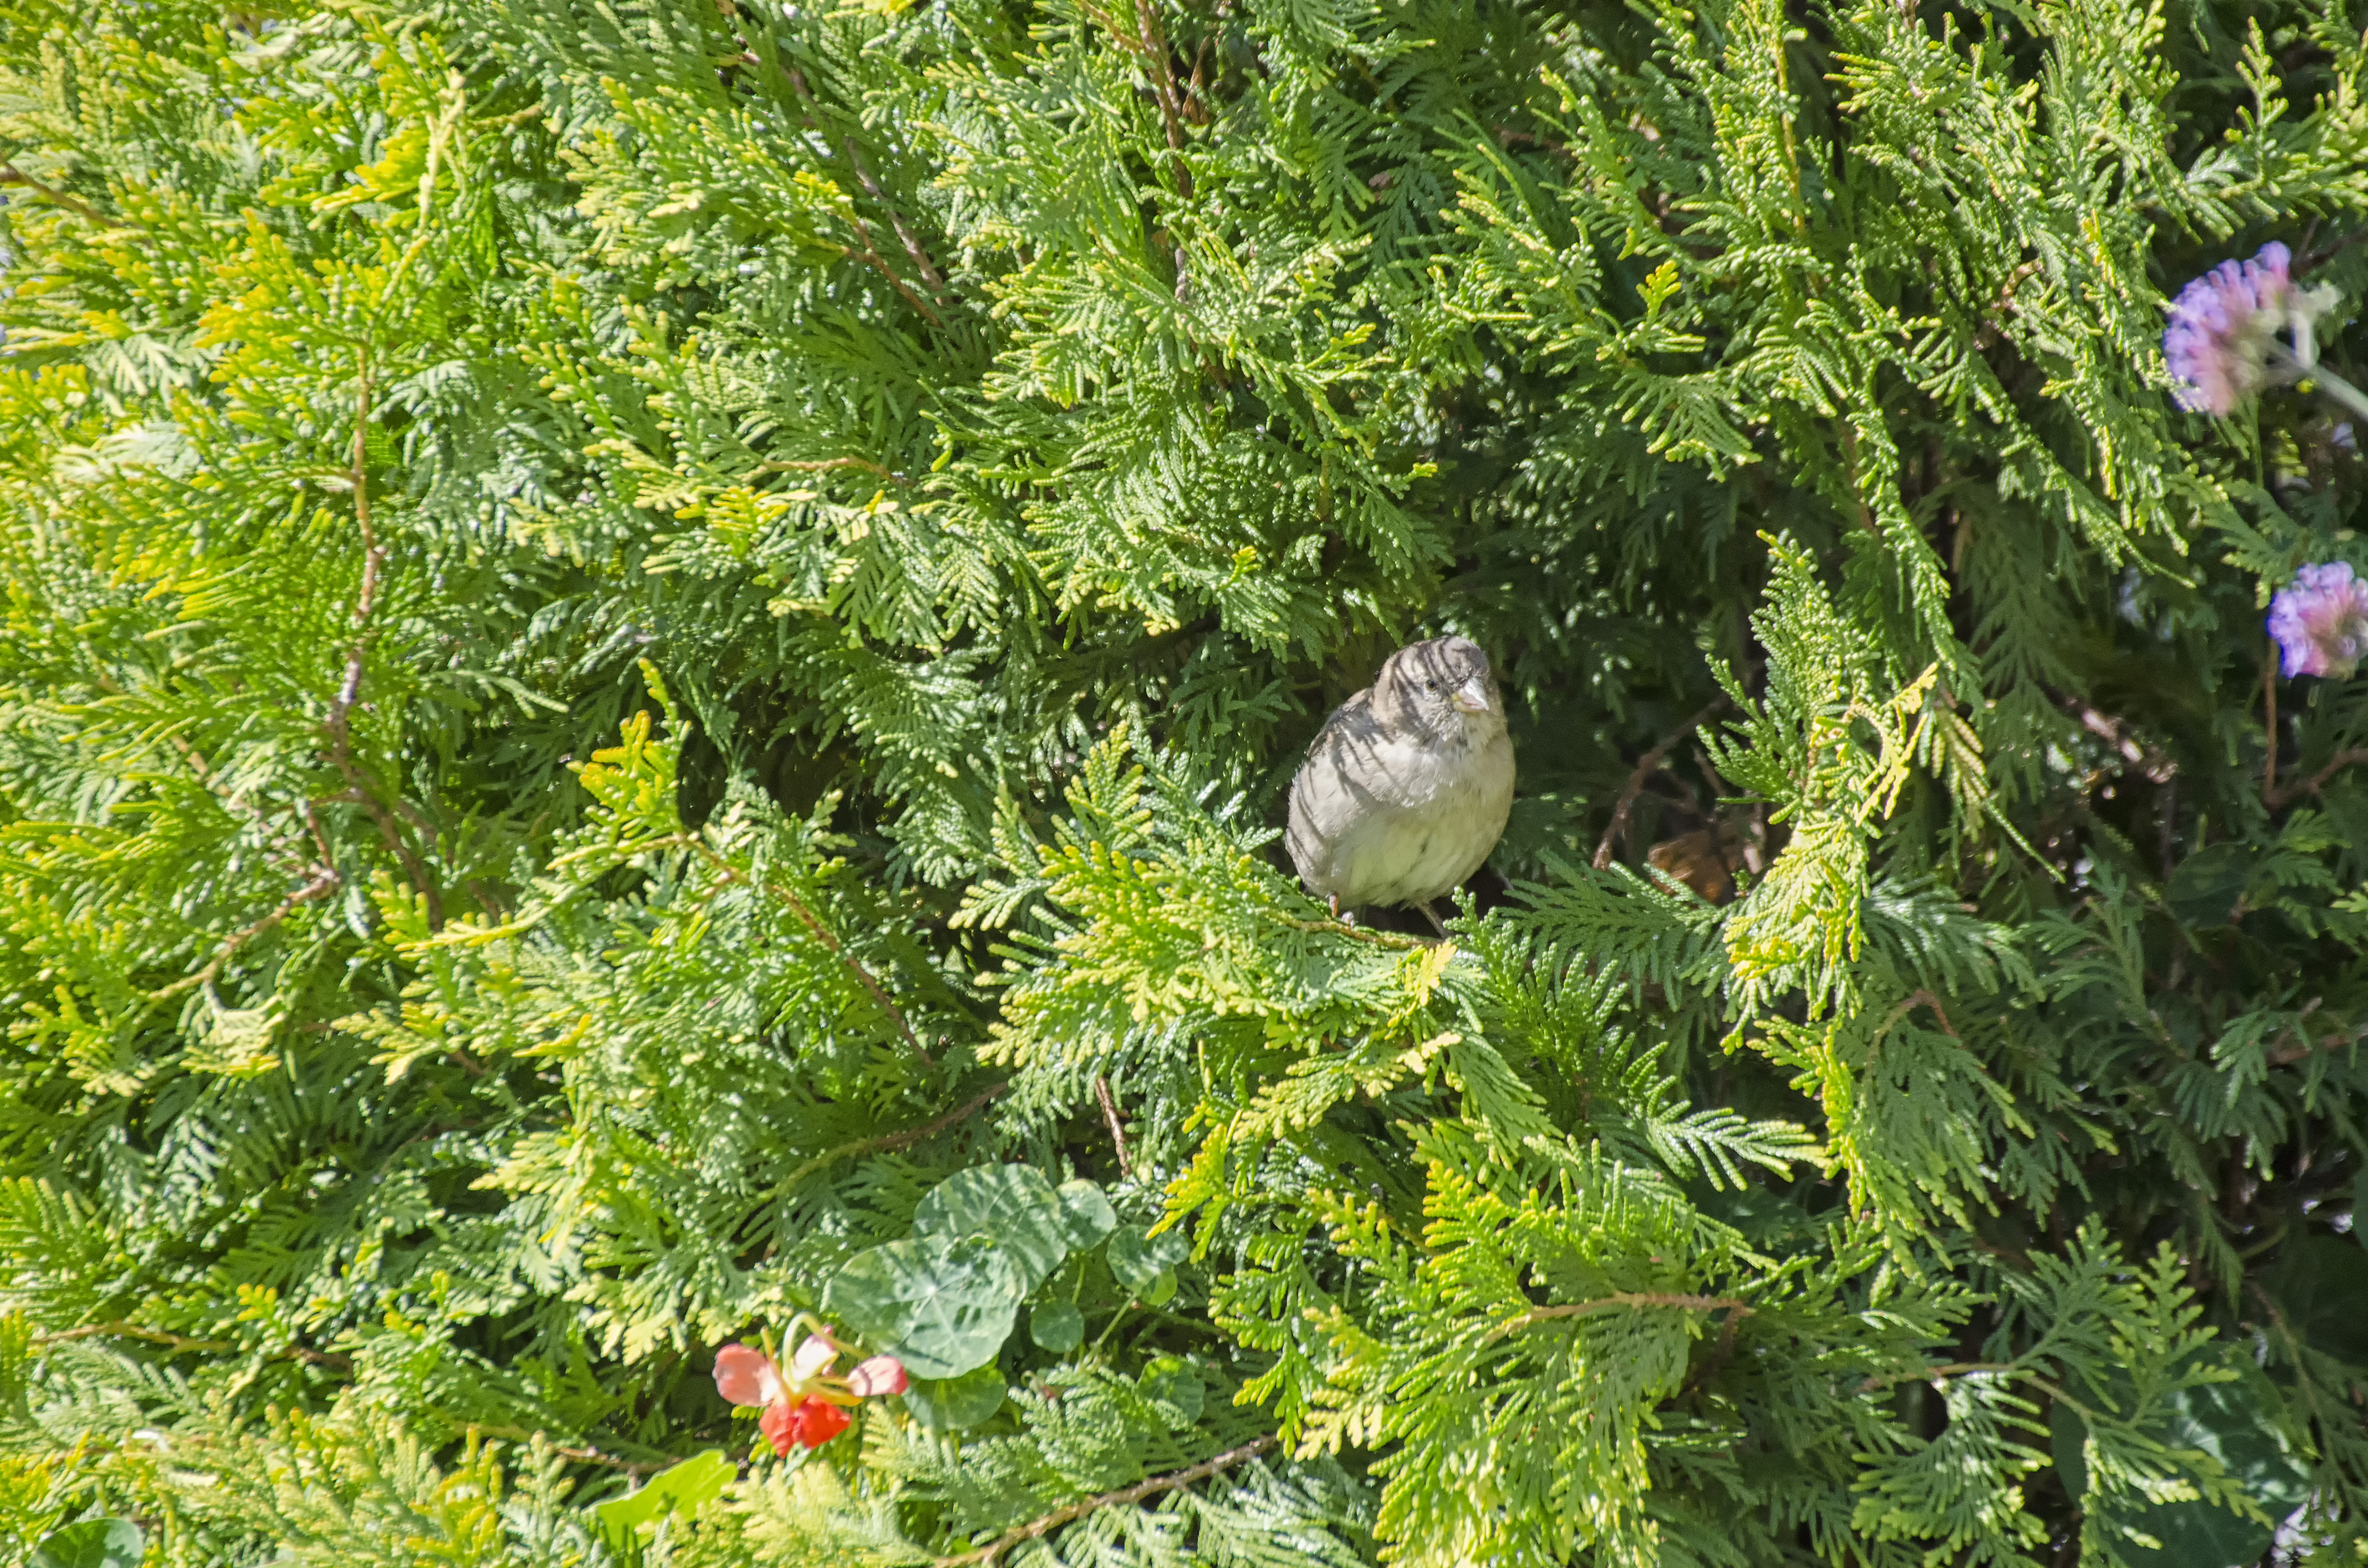
plant, meadow, leaf, flower, city, produce, botany, garden, flora, wildflower, de, of, canada, quebec, montreal, ville, flowering plant, daisy family, cloudberry, land plant